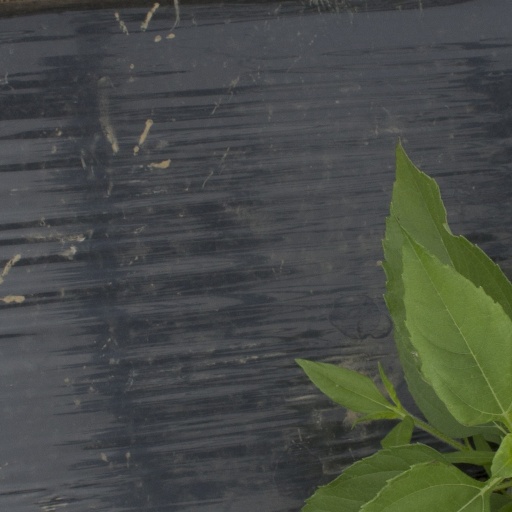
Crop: Jerusalem artichoke